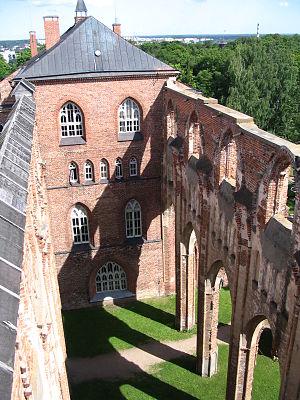
La cathédrale de Tartu, connue auparavant sous le nom de cathédrale de Dorpat se trouve dans la ville de Tartu en Estonie. Le bâtiment, situé sur une colline surplombant la ville, le Toomemägi, est aujourd'hui en ruines. Une partie a été rénovée pour accueillir le Musée de l'Université de Tartu.